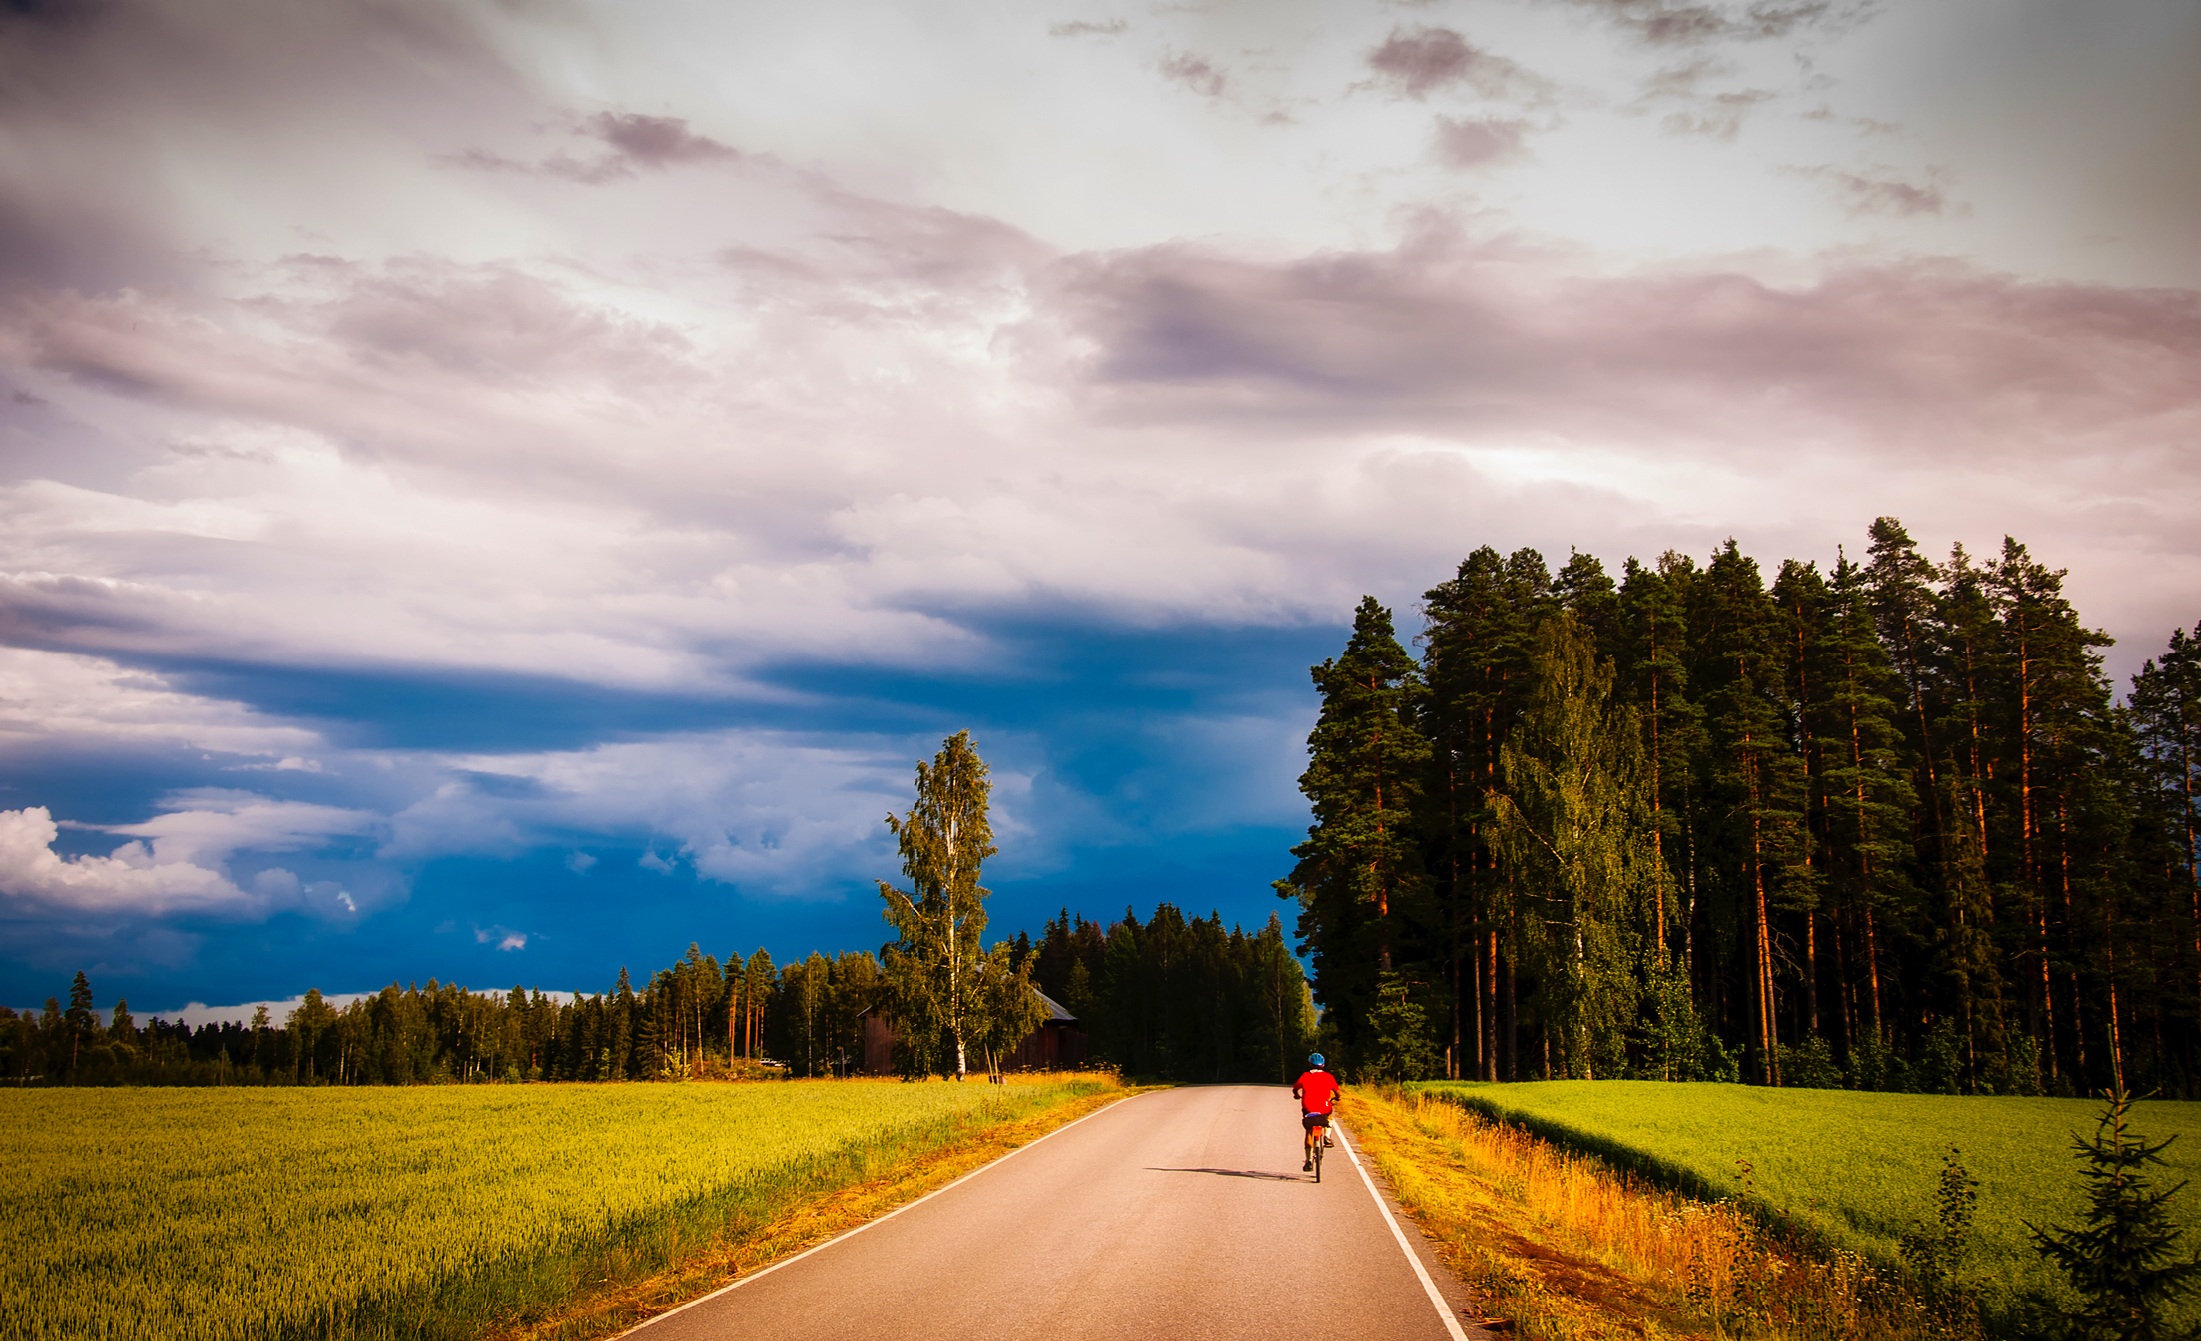
landscape, tree, nature, forest, grass, horizon, mountain, cloud, plant, sky, sun, sunrise, sunset, road, field, meadow, prairie, countryside, sunlight, morning, hill, bicycle, dawn, country, travel, recreation, dusk, transportation, evening, rural, scenic, journey, autumn, trip, leisure, season, trees, outdoors, woods, hdr, clouds, habitat, bicycling, romania, rural area, meteorological phenomenon, atmospheric phenomenon, woody plant